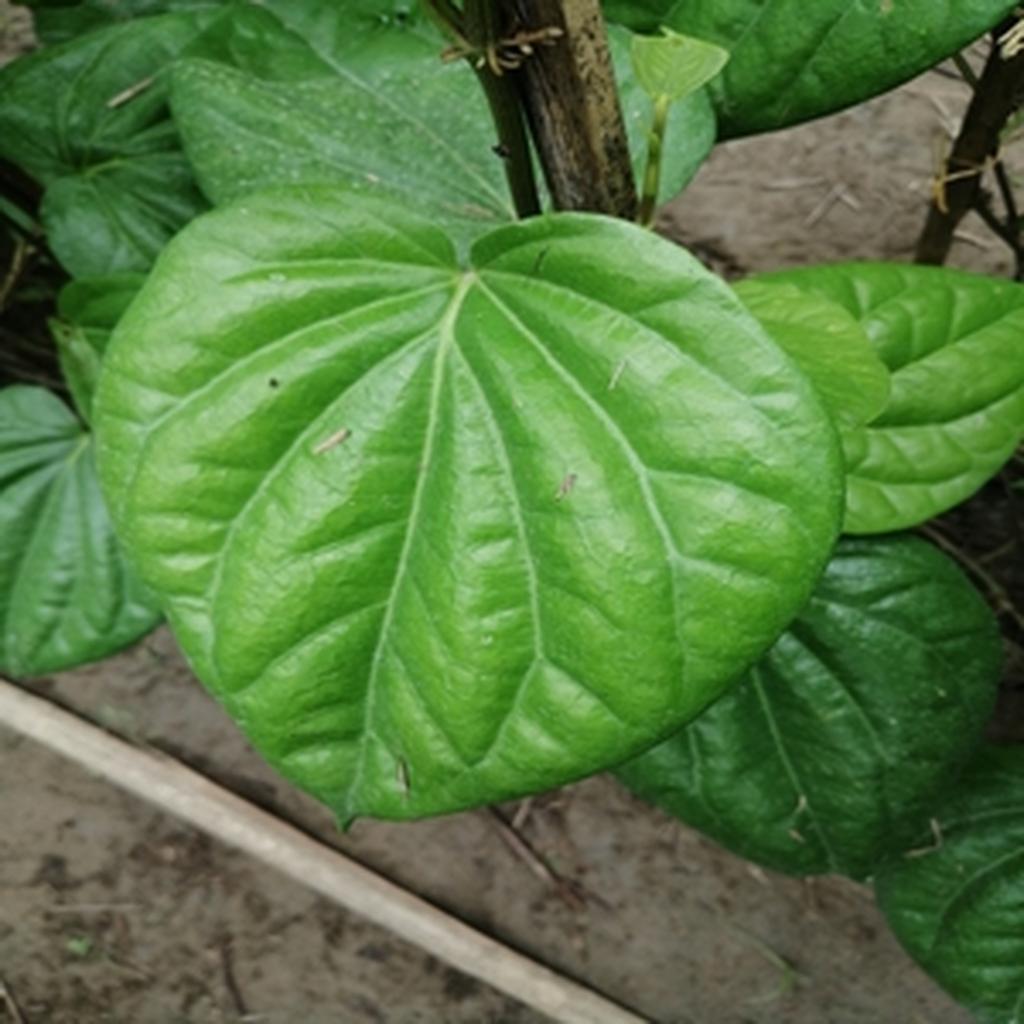
Label: Healthy_Leaf